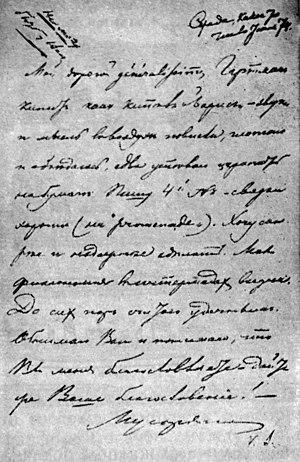
Tableaux d'une exposition, est une « série de dix pièces pour piano » entrecoupées de « promenades », composée par Modeste Moussorgski en juin et juillet 1874. L'œuvre est dédiée à Vladimir Stassov.